Bert van Marwijk

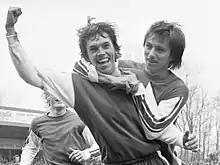
Van Marwijk (right) in 1976

Van Marwijk was born in Deventer, Overijssel. As a forward and a midfielder, he played 393 matches in the Dutch highest division, the Eredivisie. He began his career at Go Ahead Eagles, his hometown club. After six seasons, he left Deventer and started to play in Alkmaar, for AZ. In 1978, he moved to MVV Maastricht, playing there for eight seasons before playing one season for Fortuna Sittard. He ended his playing career in 1988 after playing one season for the Belgium Football Club Assent. Van Marwijk had opportunities to play for bigger clubs like Feyenoord or West Ham United, but because of injuries he never made a big transfer.